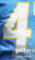
Number: 4